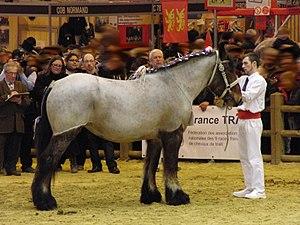
Jument Trait du Nord au modèle lors du concours Modèles et Allures de la race au Salon international de l'agriculture 2012, Paris, France
Le trait du Nord, autrefois nommé Ardennais du Nord et Ardennais de type Nord, est une race de grands chevaux de trait français dit « à sang froid », originaire de la région du Hainaut. Il est sélectionné pour les travaux agricoles à partir des années 1850. Longtemps confondu avec le cheval ardennais, le trait du Nord obtient son identité propre avec l'ouverture de son registre généalogique en 1903. Il participe à l'exploitation des mines au fond des galeries et aux travaux agricoles dans sa région d'origine avant que l'électrification des mines et la motorisation de l'agriculture dans les années 1950 n’entraînent sa quasi-disparition, faute de demandes auprès de ses éleveurs.